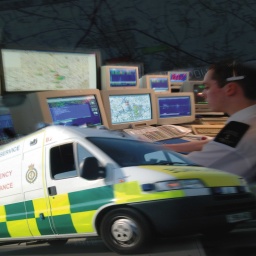
Label: ambulance